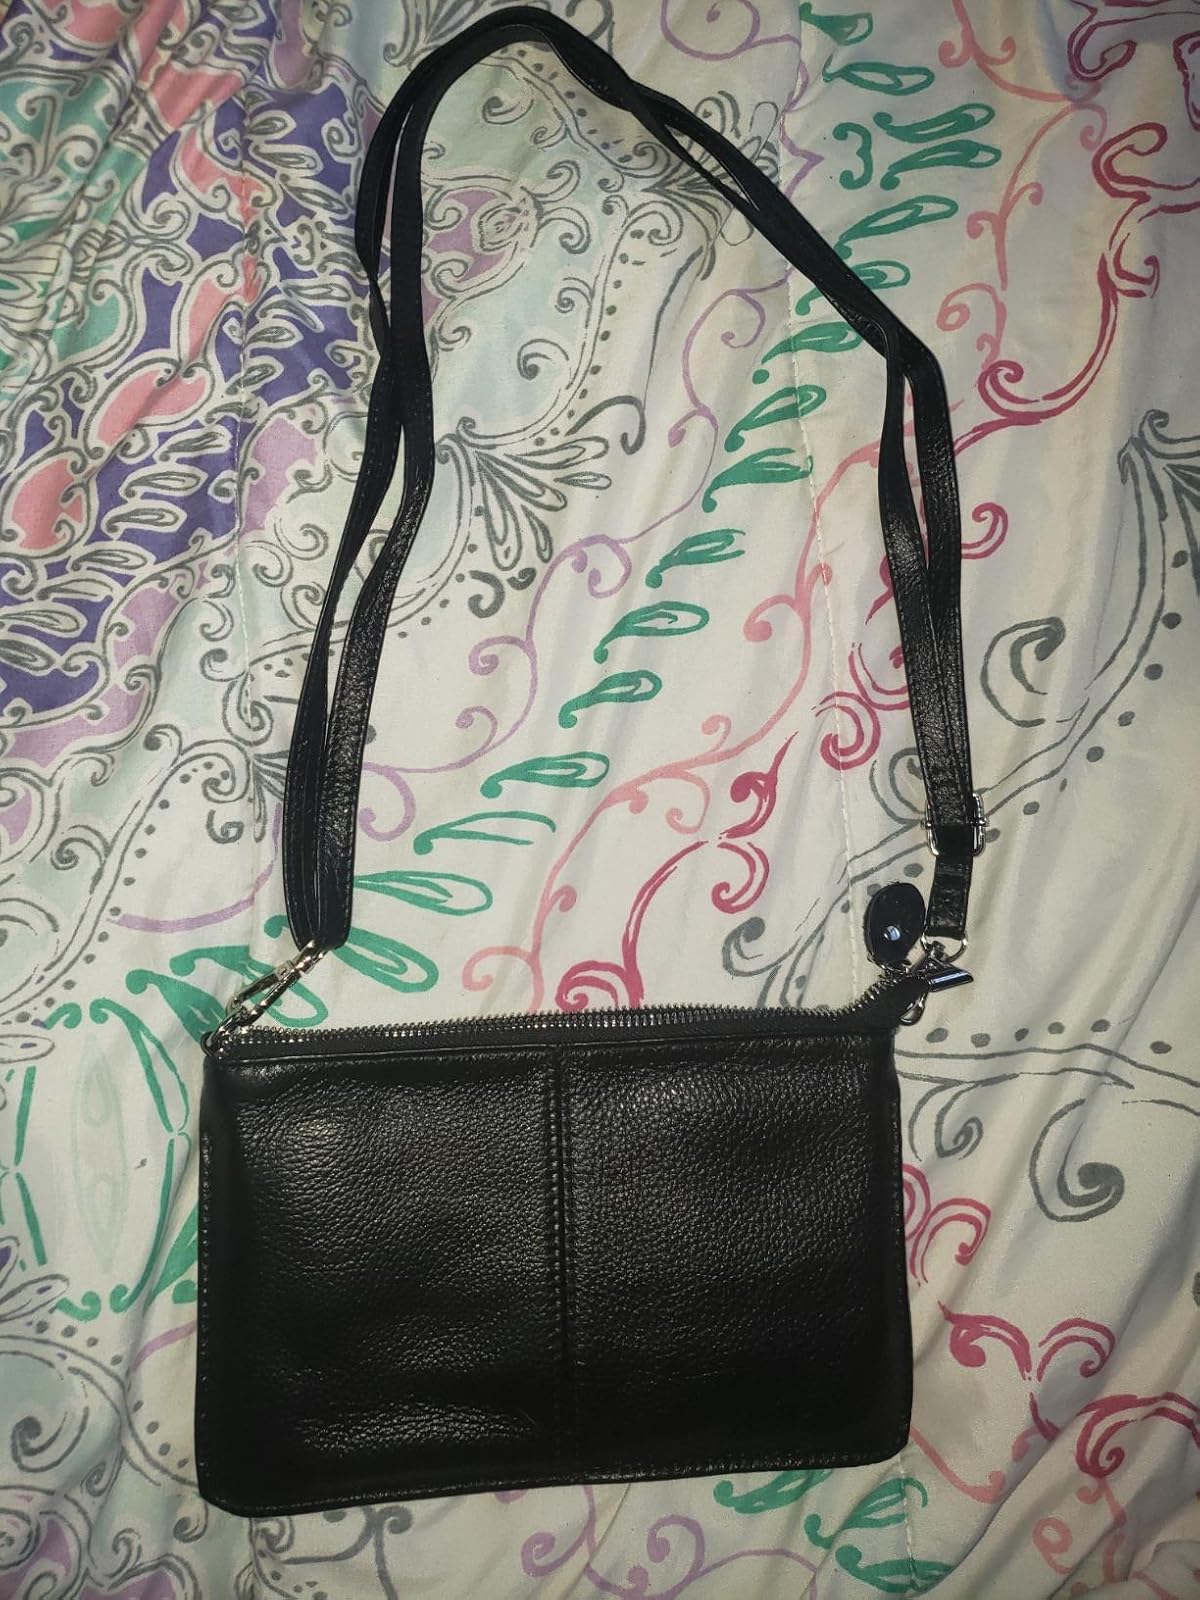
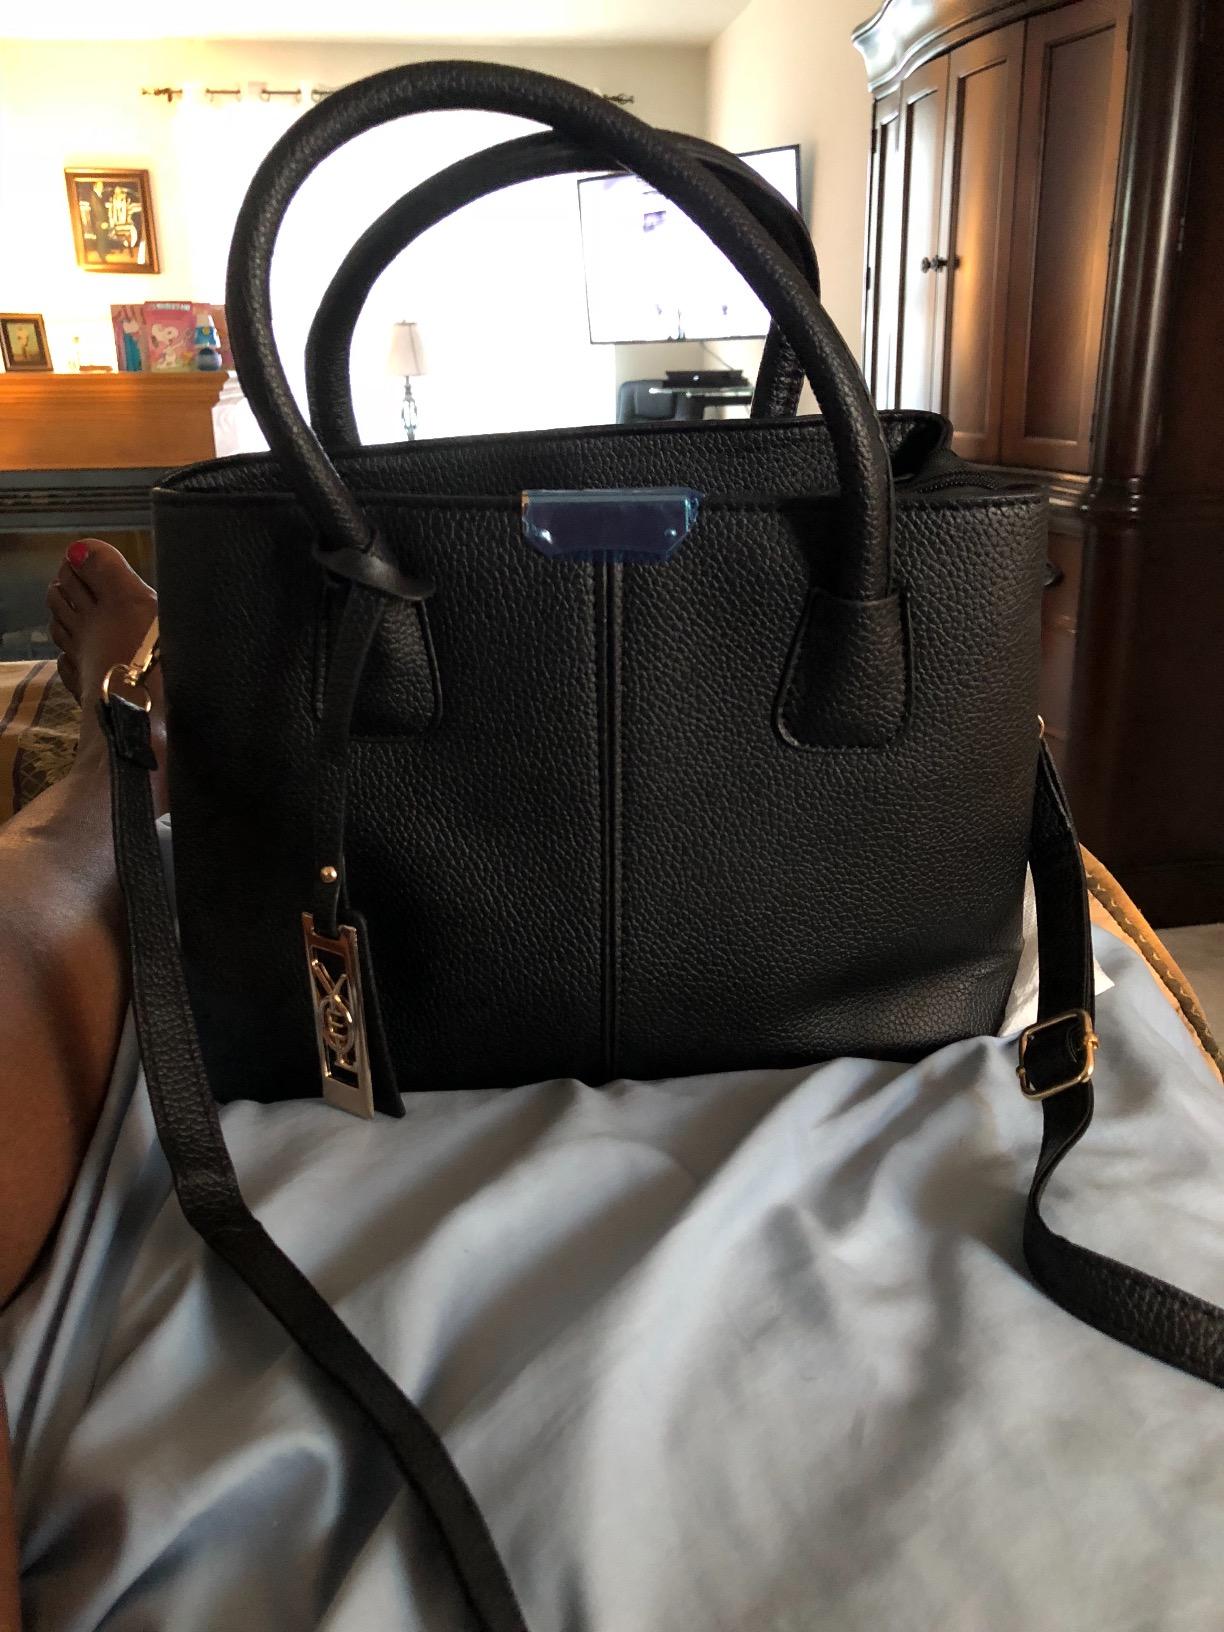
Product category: accessories_handbag
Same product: no